James Withrow House

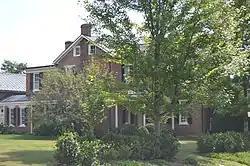
Side of the house

The James Withrow House, also known as the John Montgomery House and Montwell, is a historic home located in Lewisburg, Greenbrier County, West Virginia. It is the oldest brick house still standing in the town.